Freedom (Franzen novel)

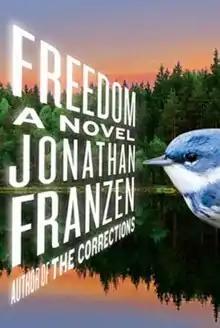
First edition cover

Freedom is a 2010 novel by American author Jonathan Franzen. It was published by Farrar, Straus and Giroux. "Freedom" received general acclaim from book critics, was ranked one of the best books of 2010 by several publications, and called by some critics the "Great American Novel". In 2022, it was announced that "Freedom" would be adapted for television.